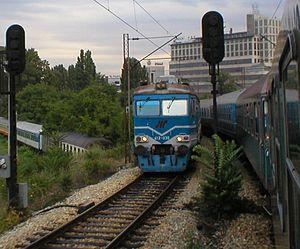
Železnice Srbije est la compagnie nationale de chemin de fer de Serbie. Elle gère un réseau ferré de 4 093 km, dont 1 279 km électrifiés.